Mary Fielding (botanist)

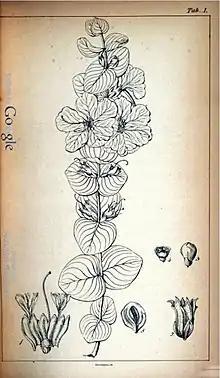

Mary Maria Fielding ("née" Simpson; 25 January 1804 – 22 February 1895), baptised on 22 May 1804, was a British botanist and botanical illustrator. She was the daughter of John Simpson, a merchant from Lancaster. She was the wife of fellow botanist Henry Fielding, whom she married in Liverpool on 21 December 1826. A native of Lancaster, Lancashire, between 1830 and 1833 she produced six volumes of botanical watercolours which have been cited as an "important source for the study of the county's flora in the early nineteenth century". The volumes, consisting of about 530 botanical watercolours ended up in Oxford University and in thanks the university gave her brother an M.A. In 1843, Fielding, her husband Henry, and George Gardner, published "Sertum plantarum", which Mary produced illustrated descriptions for, documenting some 75 new or rare plants. She lived in Church Street, Lancaster in her last decades.